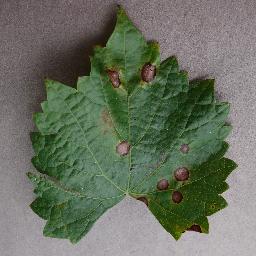
Label: Grape___Black_rot